Juncus vaseyi

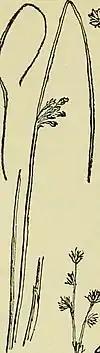
Juncus vaseyi

Juncus vaseyi is a species of flowering plant in the rush family Juncaceae. It is native to North America. The specific epithet "vaseyi" honors the American botanist George Vasey. The species is commonly called Vasey's rush.